Les Hanois Lighthouse

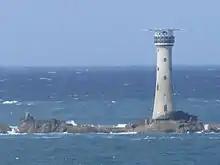
Les Hanois Lighthouse in 2015

The lower room contained fuel oil, water and provisions, with a toilet. Once the coal stove was replaced a shower room was added. The next was the oil room, later the winch room. Room 3 contained the food and explosives, necessary as a fog signal before the electric fog signal was installed, it later became a generator room for the diesel generators. Room 4 was the kitchen and living room with small windows. Level 5 was the bedroom with "banana" bunks. Room 6 was the watch room which housed the engine control panels and later radios. The next stairs led to the original lantern room, later to become a diesel engine room, compressor room for the fog horn and battery room, above which is the lens.